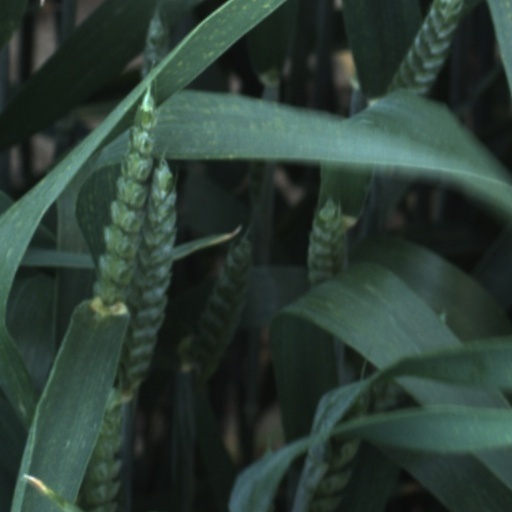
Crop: wheat